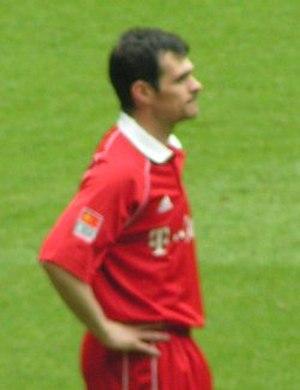
Philipp Lahm, né le 11 novembre 1983 à Munich, est un ancien footballeur international allemand évoluant au poste de défenseur latéral ou de milieu défensif central du début des années 2000 à la fin des années 2010.
Willy Sagnol, né le 18 mars 1977 à Saint-Étienne, est un footballeur international français reconverti entraîneur.
La saison 2000-2001 de 1. Bundesliga était la trente-huitième édition de la première division allemande.